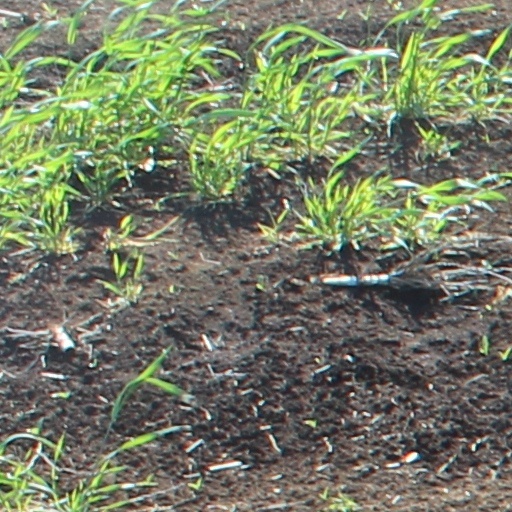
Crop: wheat